House of Soterius von Sachsenheim

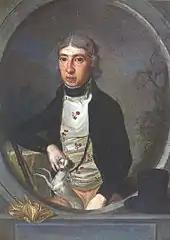
Johann Michael Soterius von Sachsenheim (the Younger) portrait by J.M. Stock (1799), Brukenthal National Museum

Johann Michael Soterius von Sachsenheim (the Younger) was born on 2 February 1775. He attended the local Protestant school and later he studied philosophy and law at Klausenburg (present-day Cluj-Napoca) lyceum until 1794, the year when his father died. After a few months, he joined the district government administration and, in 1796, he was promoted to the central government administration of Transylvania, eventually becoming treasury inspector general in Transylvanian government.